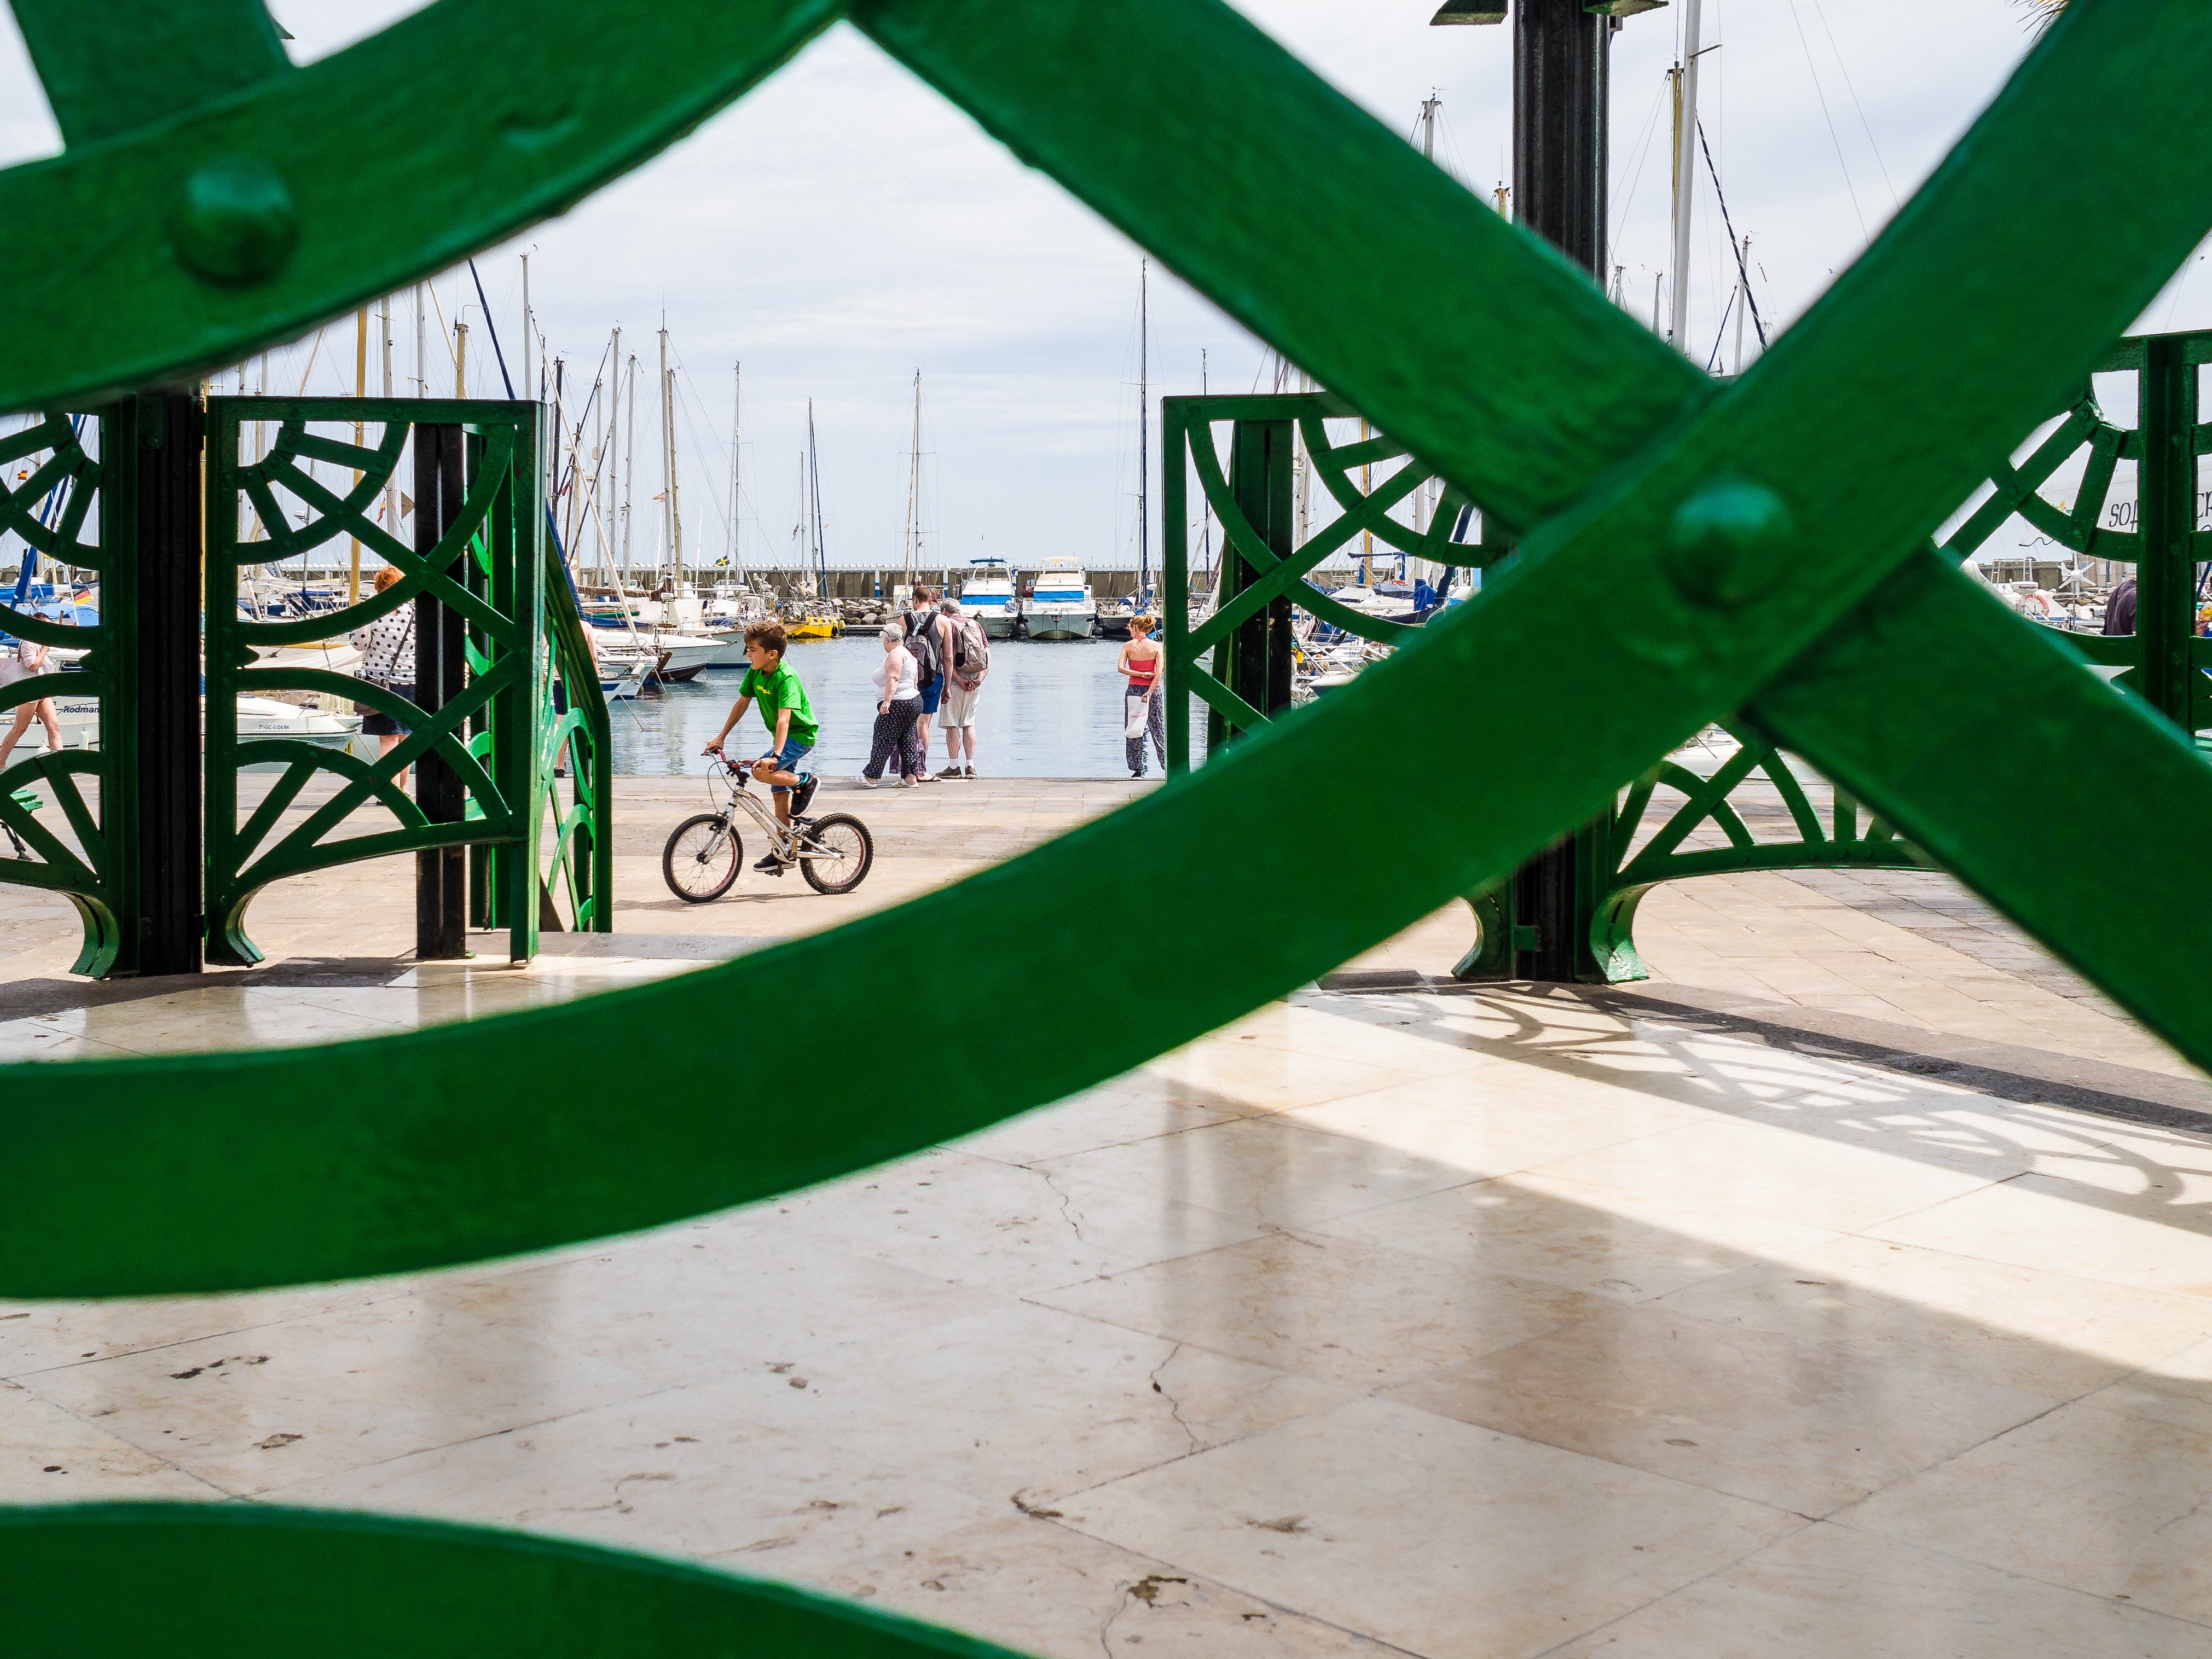
people, street, city, urban, green, color, leisure, streetphotography, blackandwhite, playground, germany, amazing, bayern, bavaria, bestoftheday, streetview, munich, mnchen, streetlife, muc, streetphotographers, muenchen, minga, photooftheday, streetminimal, outdoor play equipment